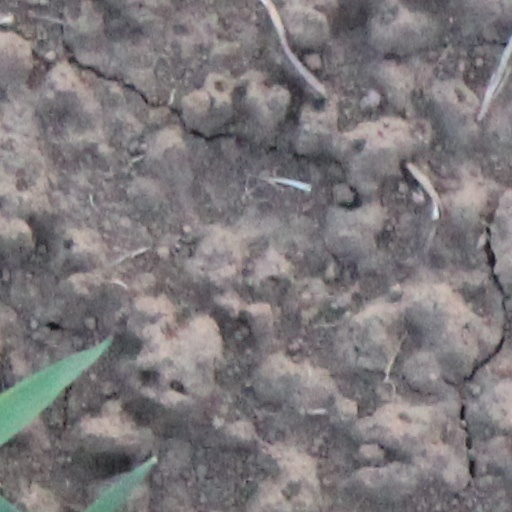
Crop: wheat